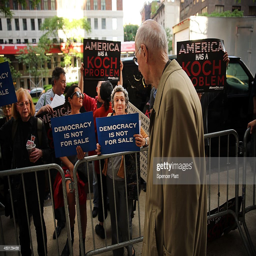
activists hold a protest near the apartment of billionaire and person .